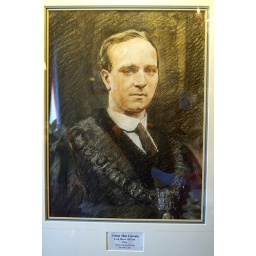
At either side of the mayor's desk in his office are portraits of Terence McSwiney and Tomas MacCurtain.